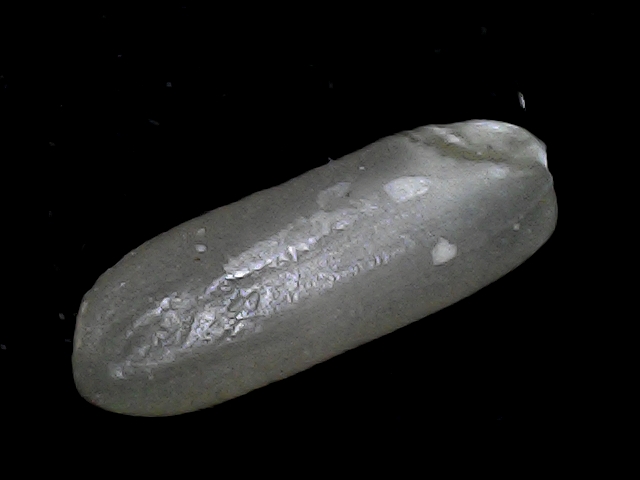
Rice variety: BD79